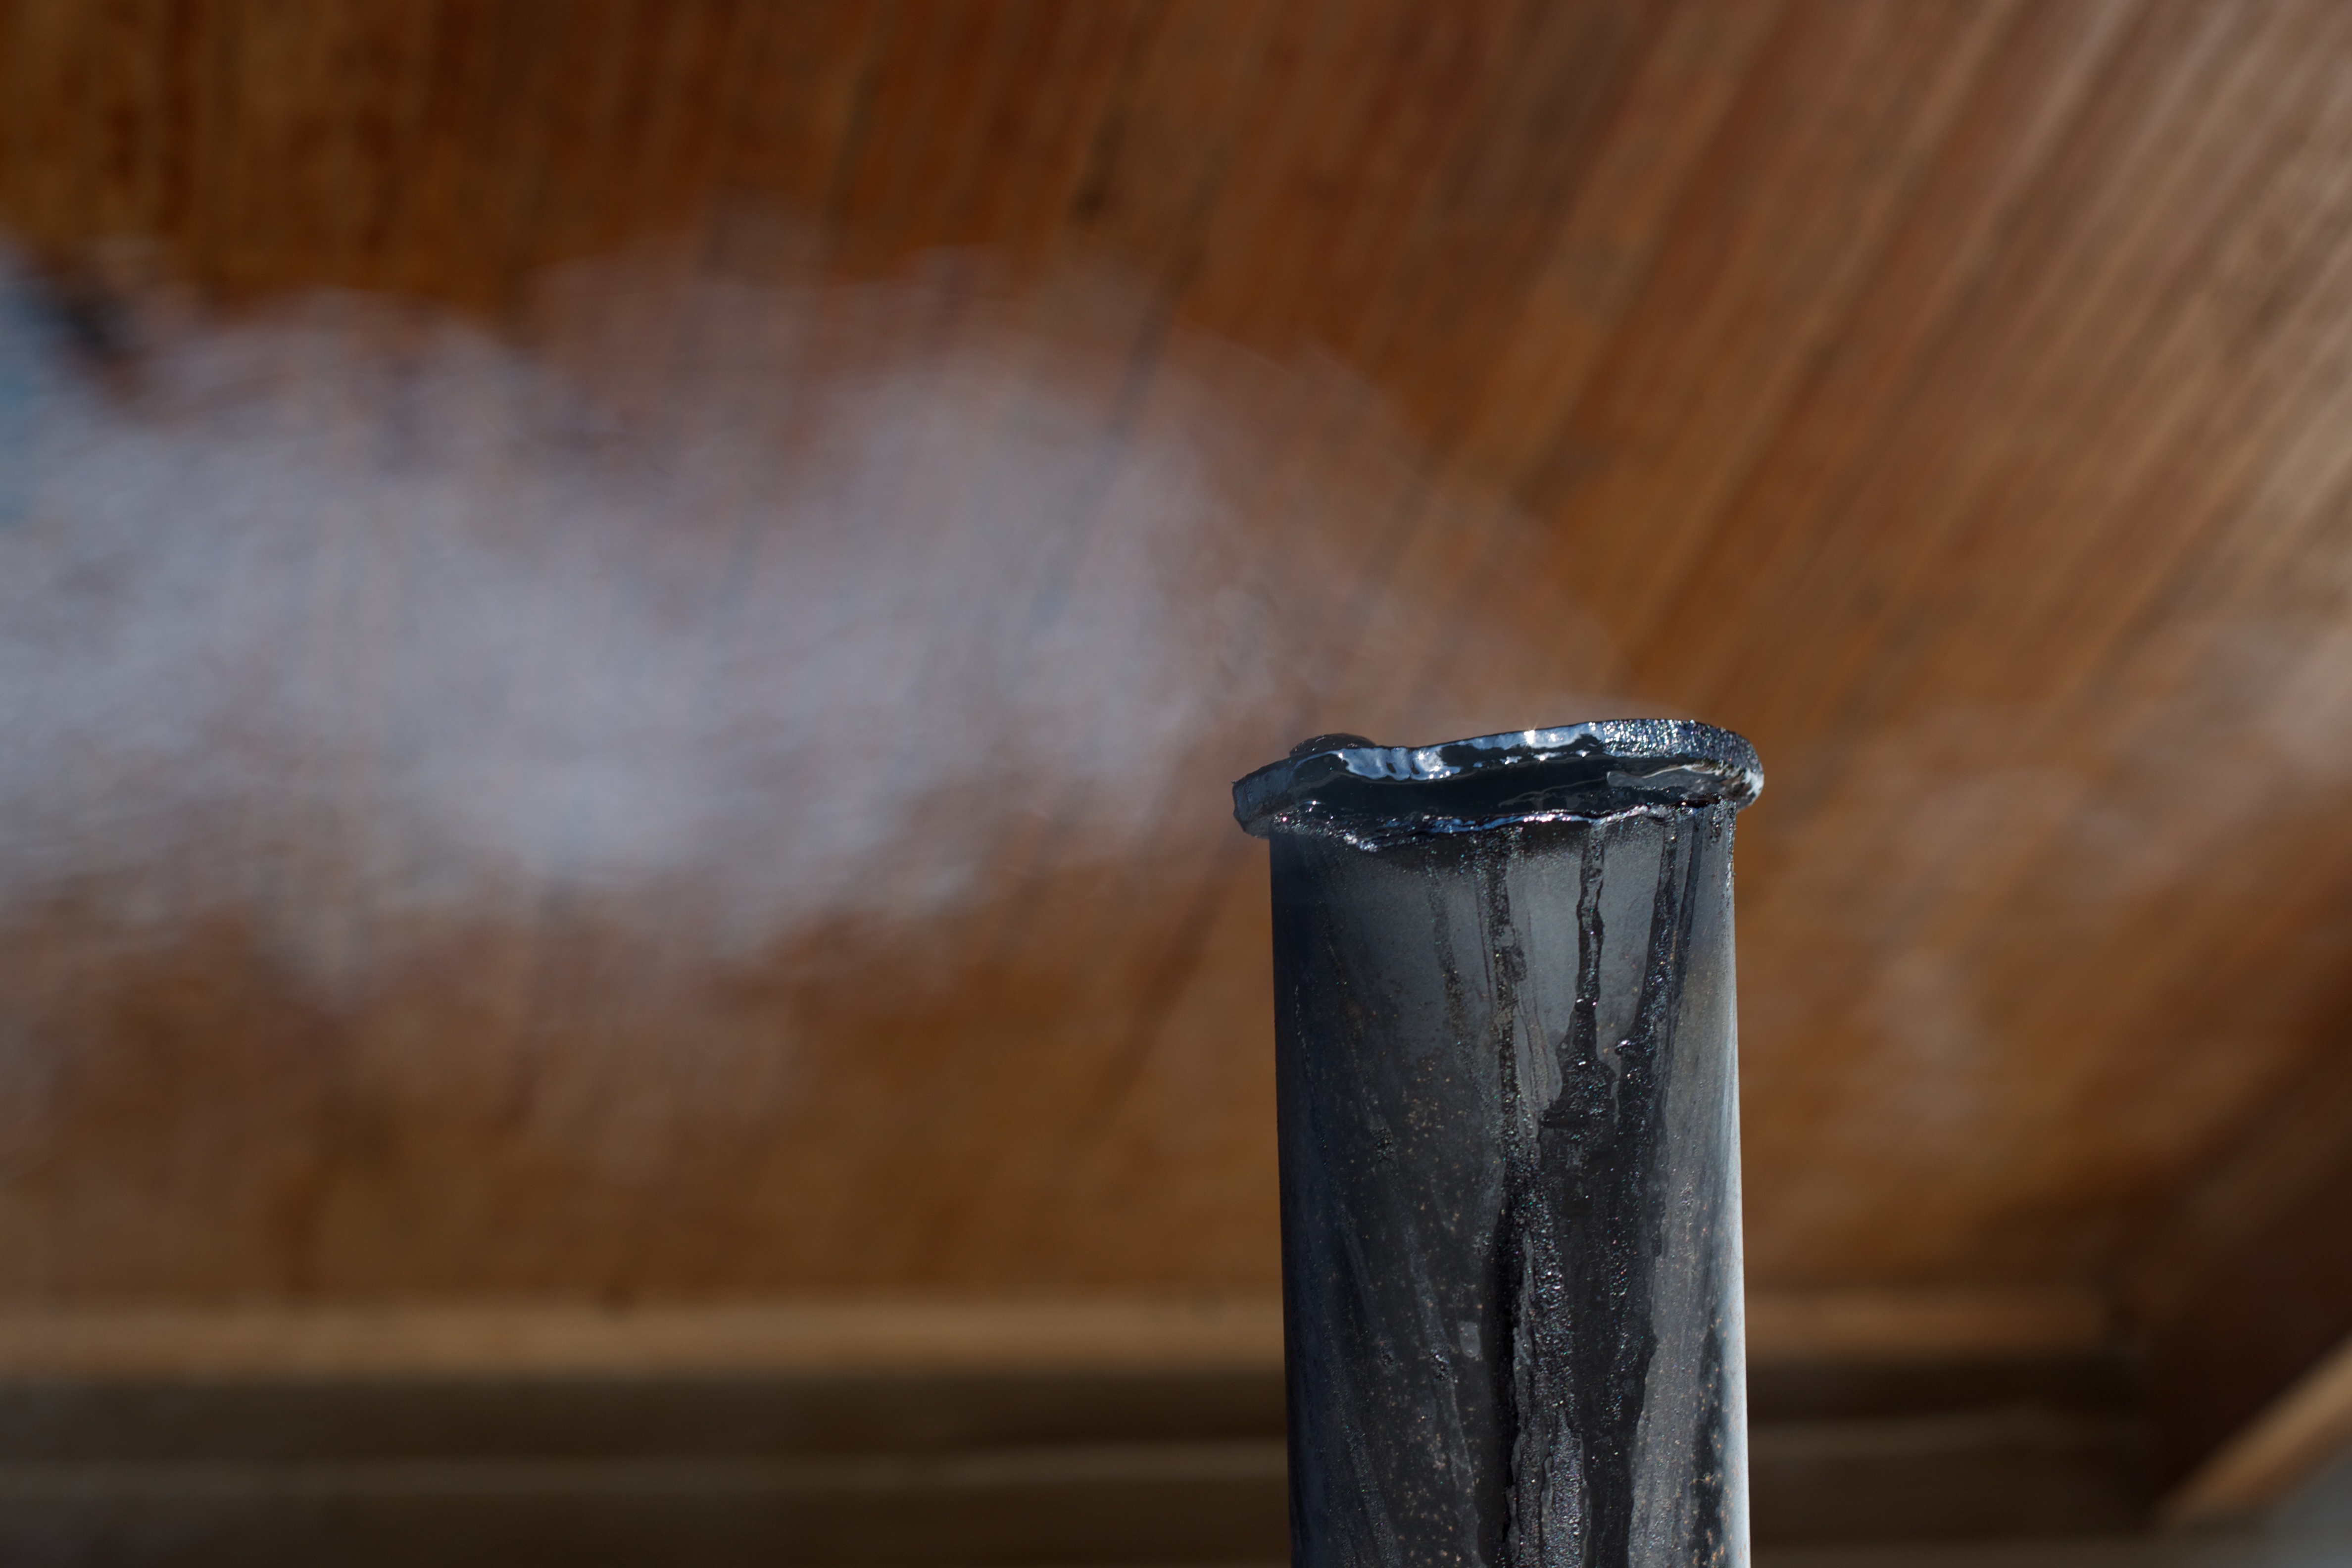
wood, lighting, close up, 2012366, macro photography